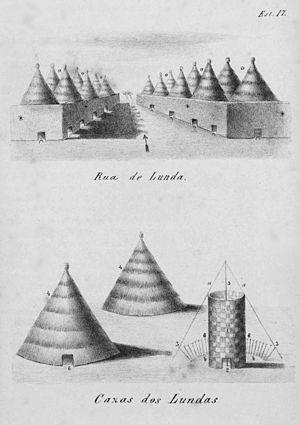
Rue et habitations Lunda Português: Rua de Lunda. Cazas dos Lundas
Les Lunda sont une population de langue bantoue d'Afrique centrale et australe, vivant dans le sud de la République démocratique du Congo, dans le nord de la Zambie et dans l'est de l'Angola.